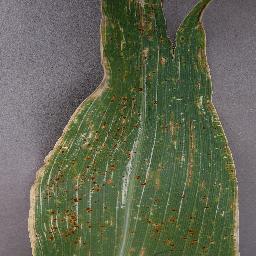
Label: Corn_(Maize)___Gray_Leaf_Spot_(Cercospora)